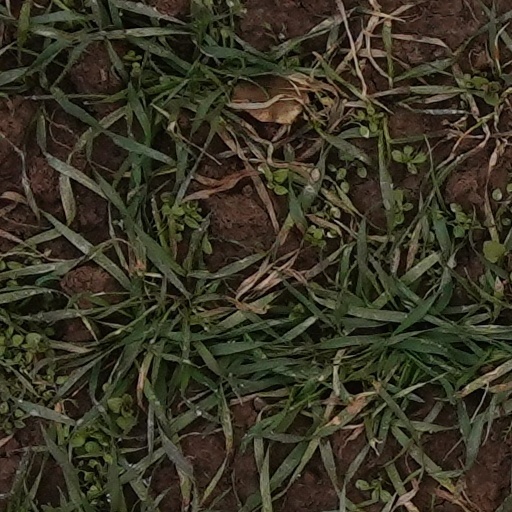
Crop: wheat